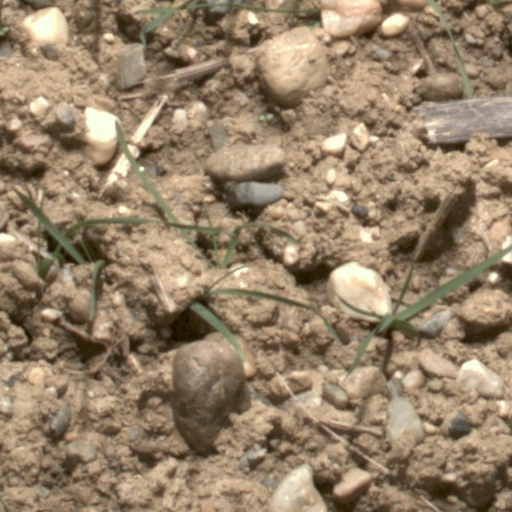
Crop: wheat